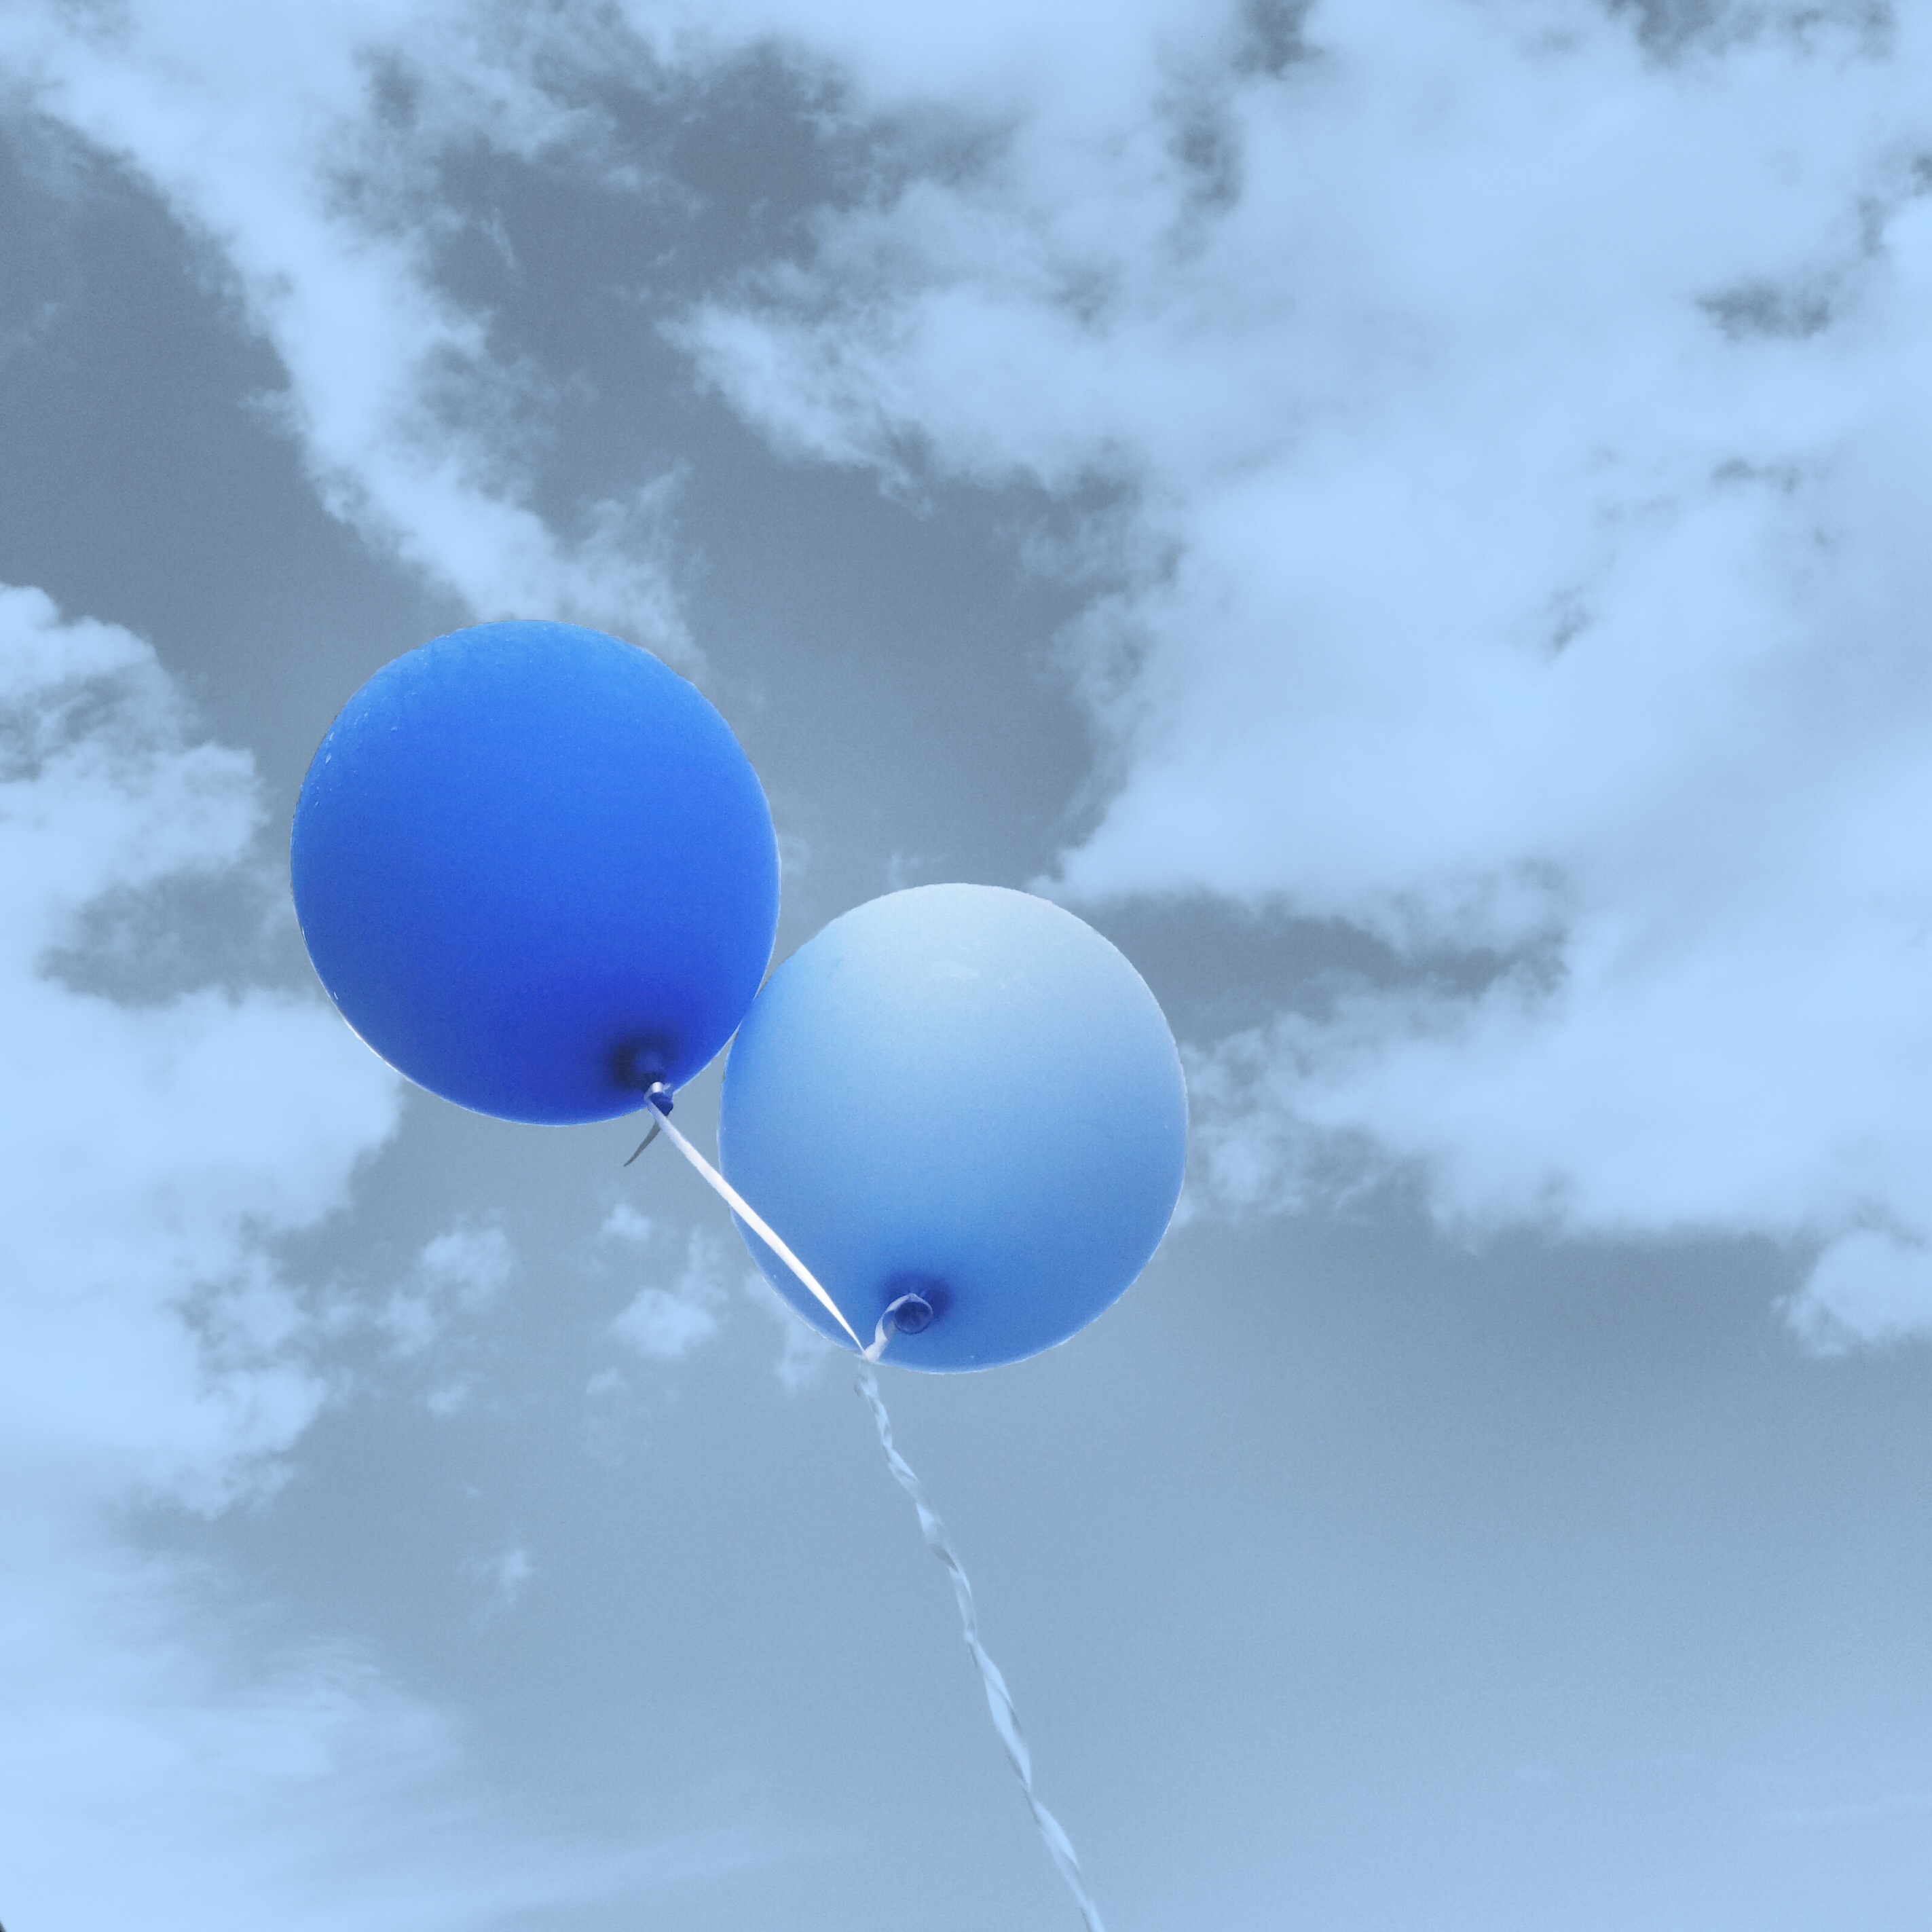
sky, balloon, vehicle, blue, toy, atmosphere of earth